English Football League

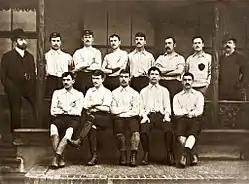
Preston North End FC, the first champions in 1888

After four years of debate, the Football Association finally permitted professionalism on 20 July 1885. Before that date many clubs made payments to "professional" players to boost the competitiveness of their teams, breaking FA rules and arousing the contempt of those clubs abiding by the laws of the amateur Football Association code. As more and more clubs became professional the ad-hoc fixture list of FA Cup, inter-county, and ordinary matches was seen by many as an unreliable stream of revenue, and ways were considered of ensuring a consistent income.